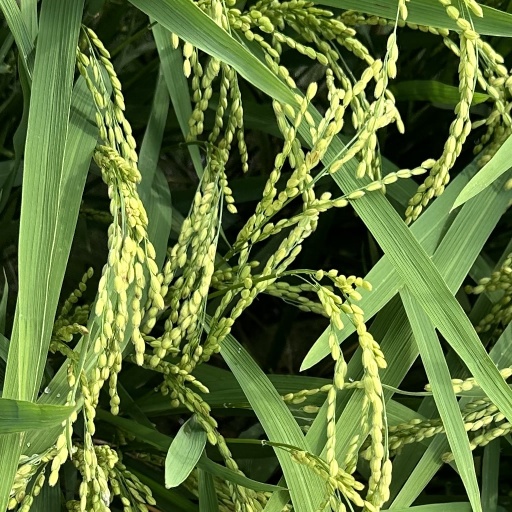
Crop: rice